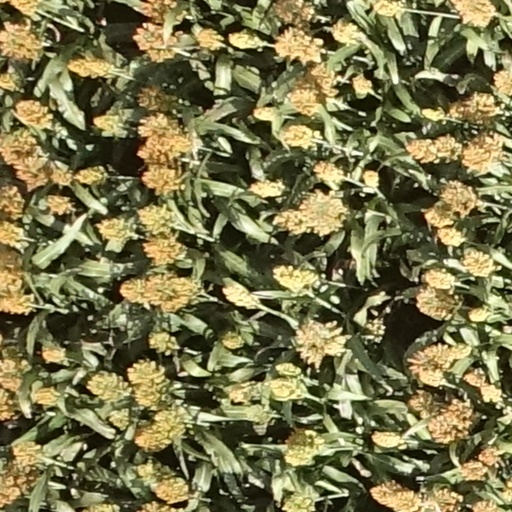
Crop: sorghum